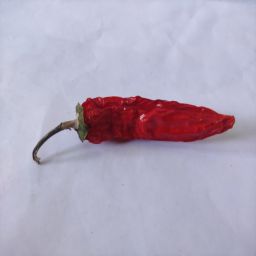
Crop: New Mexico Green Chile
Quality: Dried